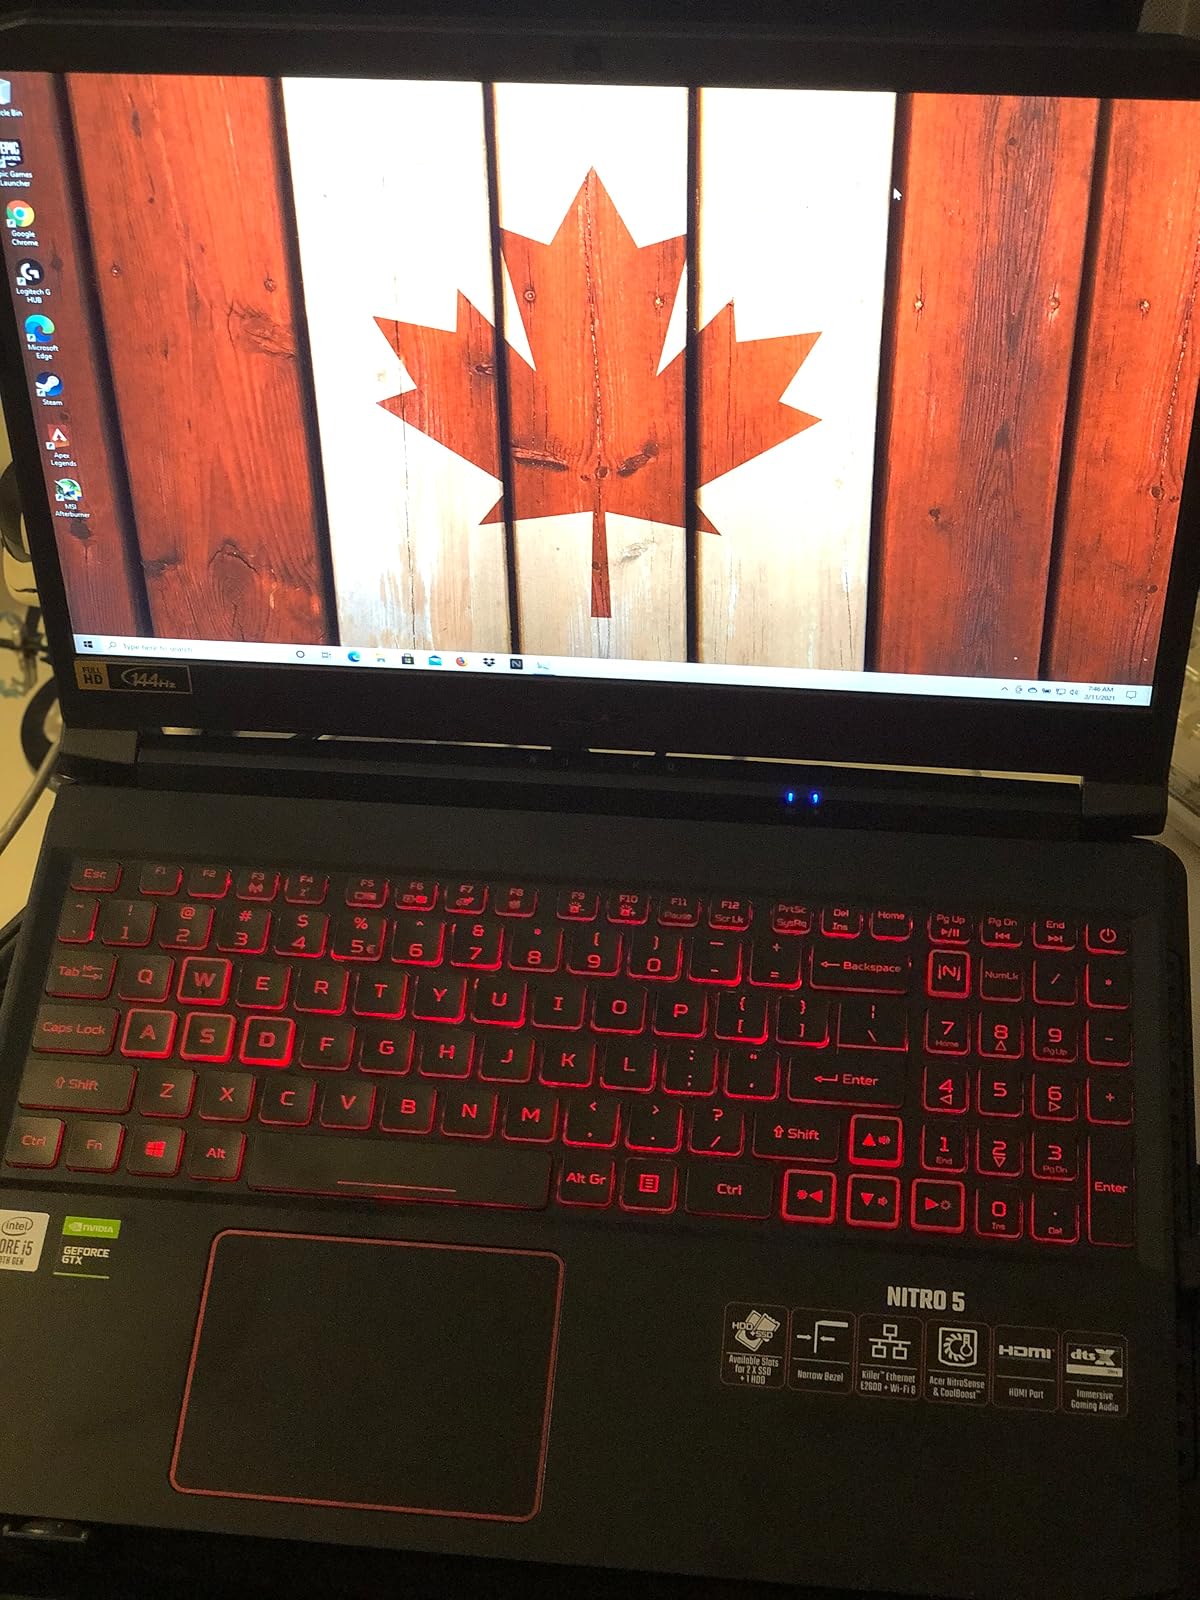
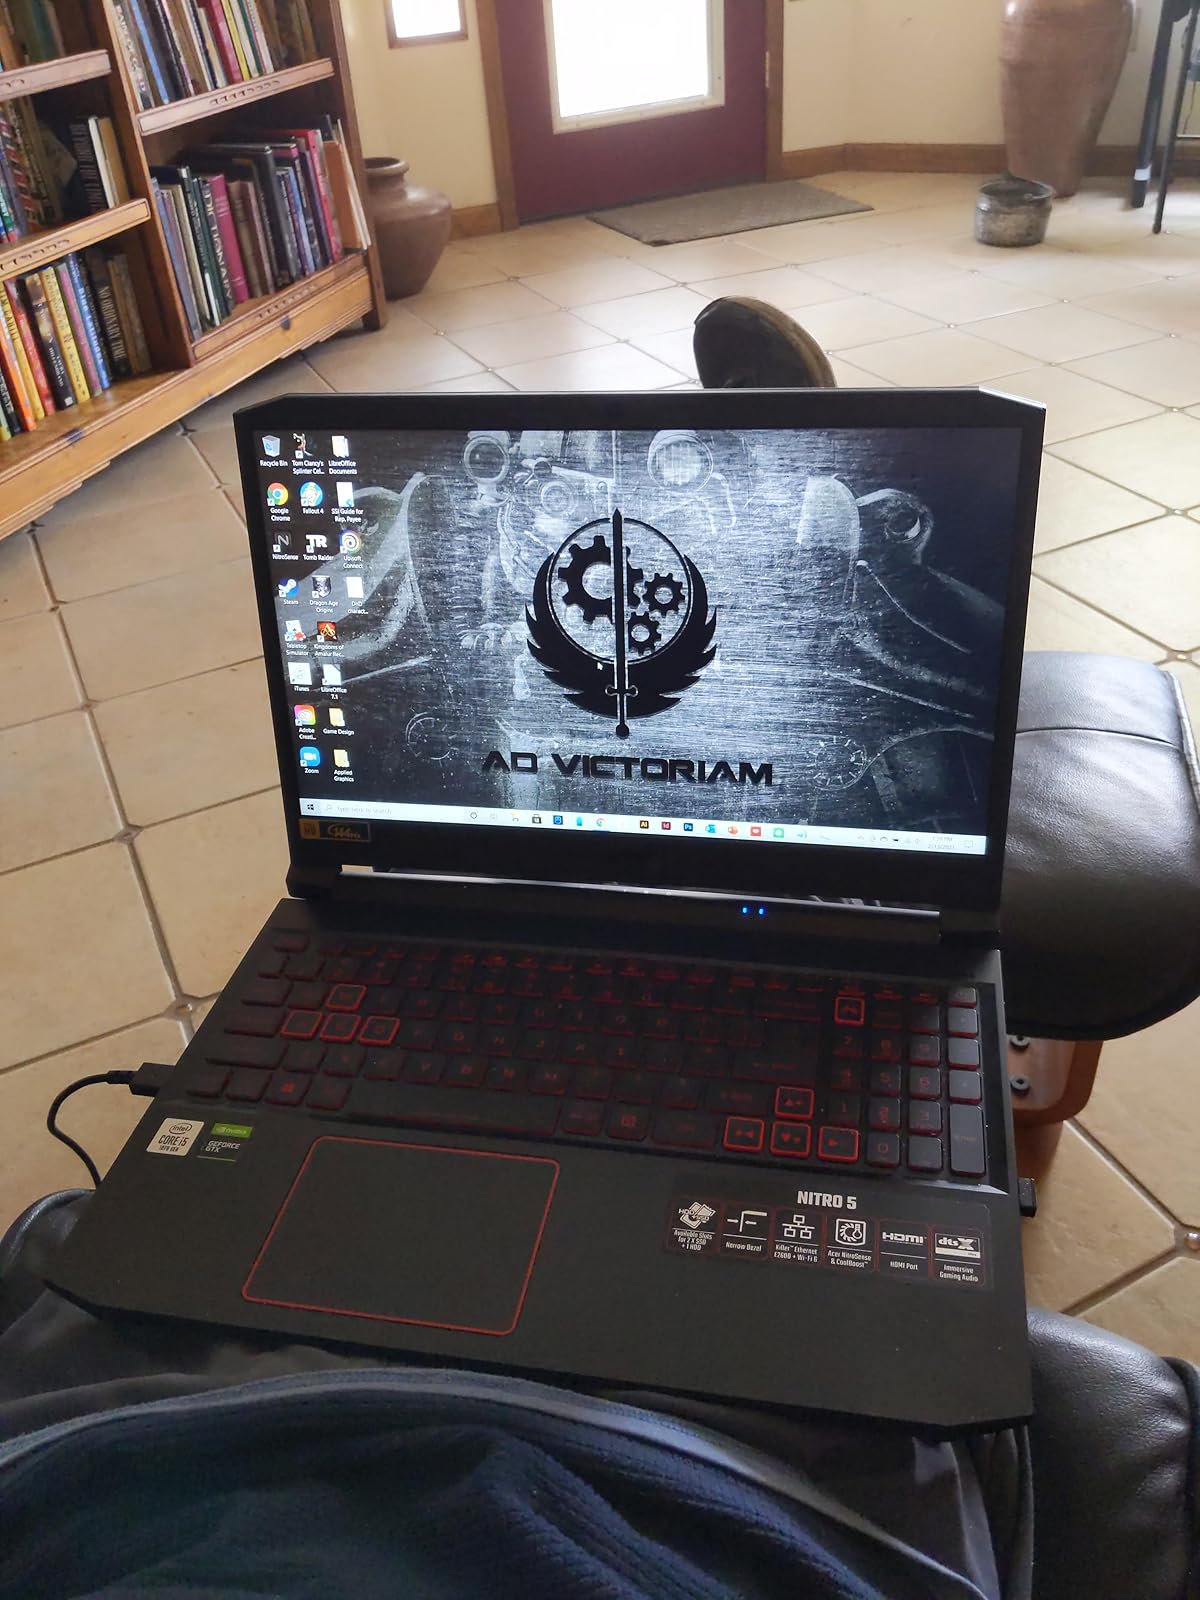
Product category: laptop
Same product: yes